Gruner + Jahr

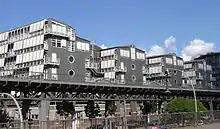
, 2004

By the mid-1980s, the employees of Gruner + Jahr were spread throughout various buildings along Hamburg's Outer Alster Lake. To promote collaboration within the publishing house and to create space for additional staff, construction of a press building on Baumwall began in 1985. The company's headquarters remain at that address to this day. The property on which the press building was built is situated between St. Michael's Church and the Speicherstadt. It was previously owned by the City of Hamburg and has floor space of 22,000 m². Construction work was largely completed in 1989, and the first employees moved into the press building one year later. The building project cost roughly 300 million Deutsche Mark. At the time the press building was commissioned, it offered space for 2,000 employees and was thus Hamburg's largest inner-city office block.